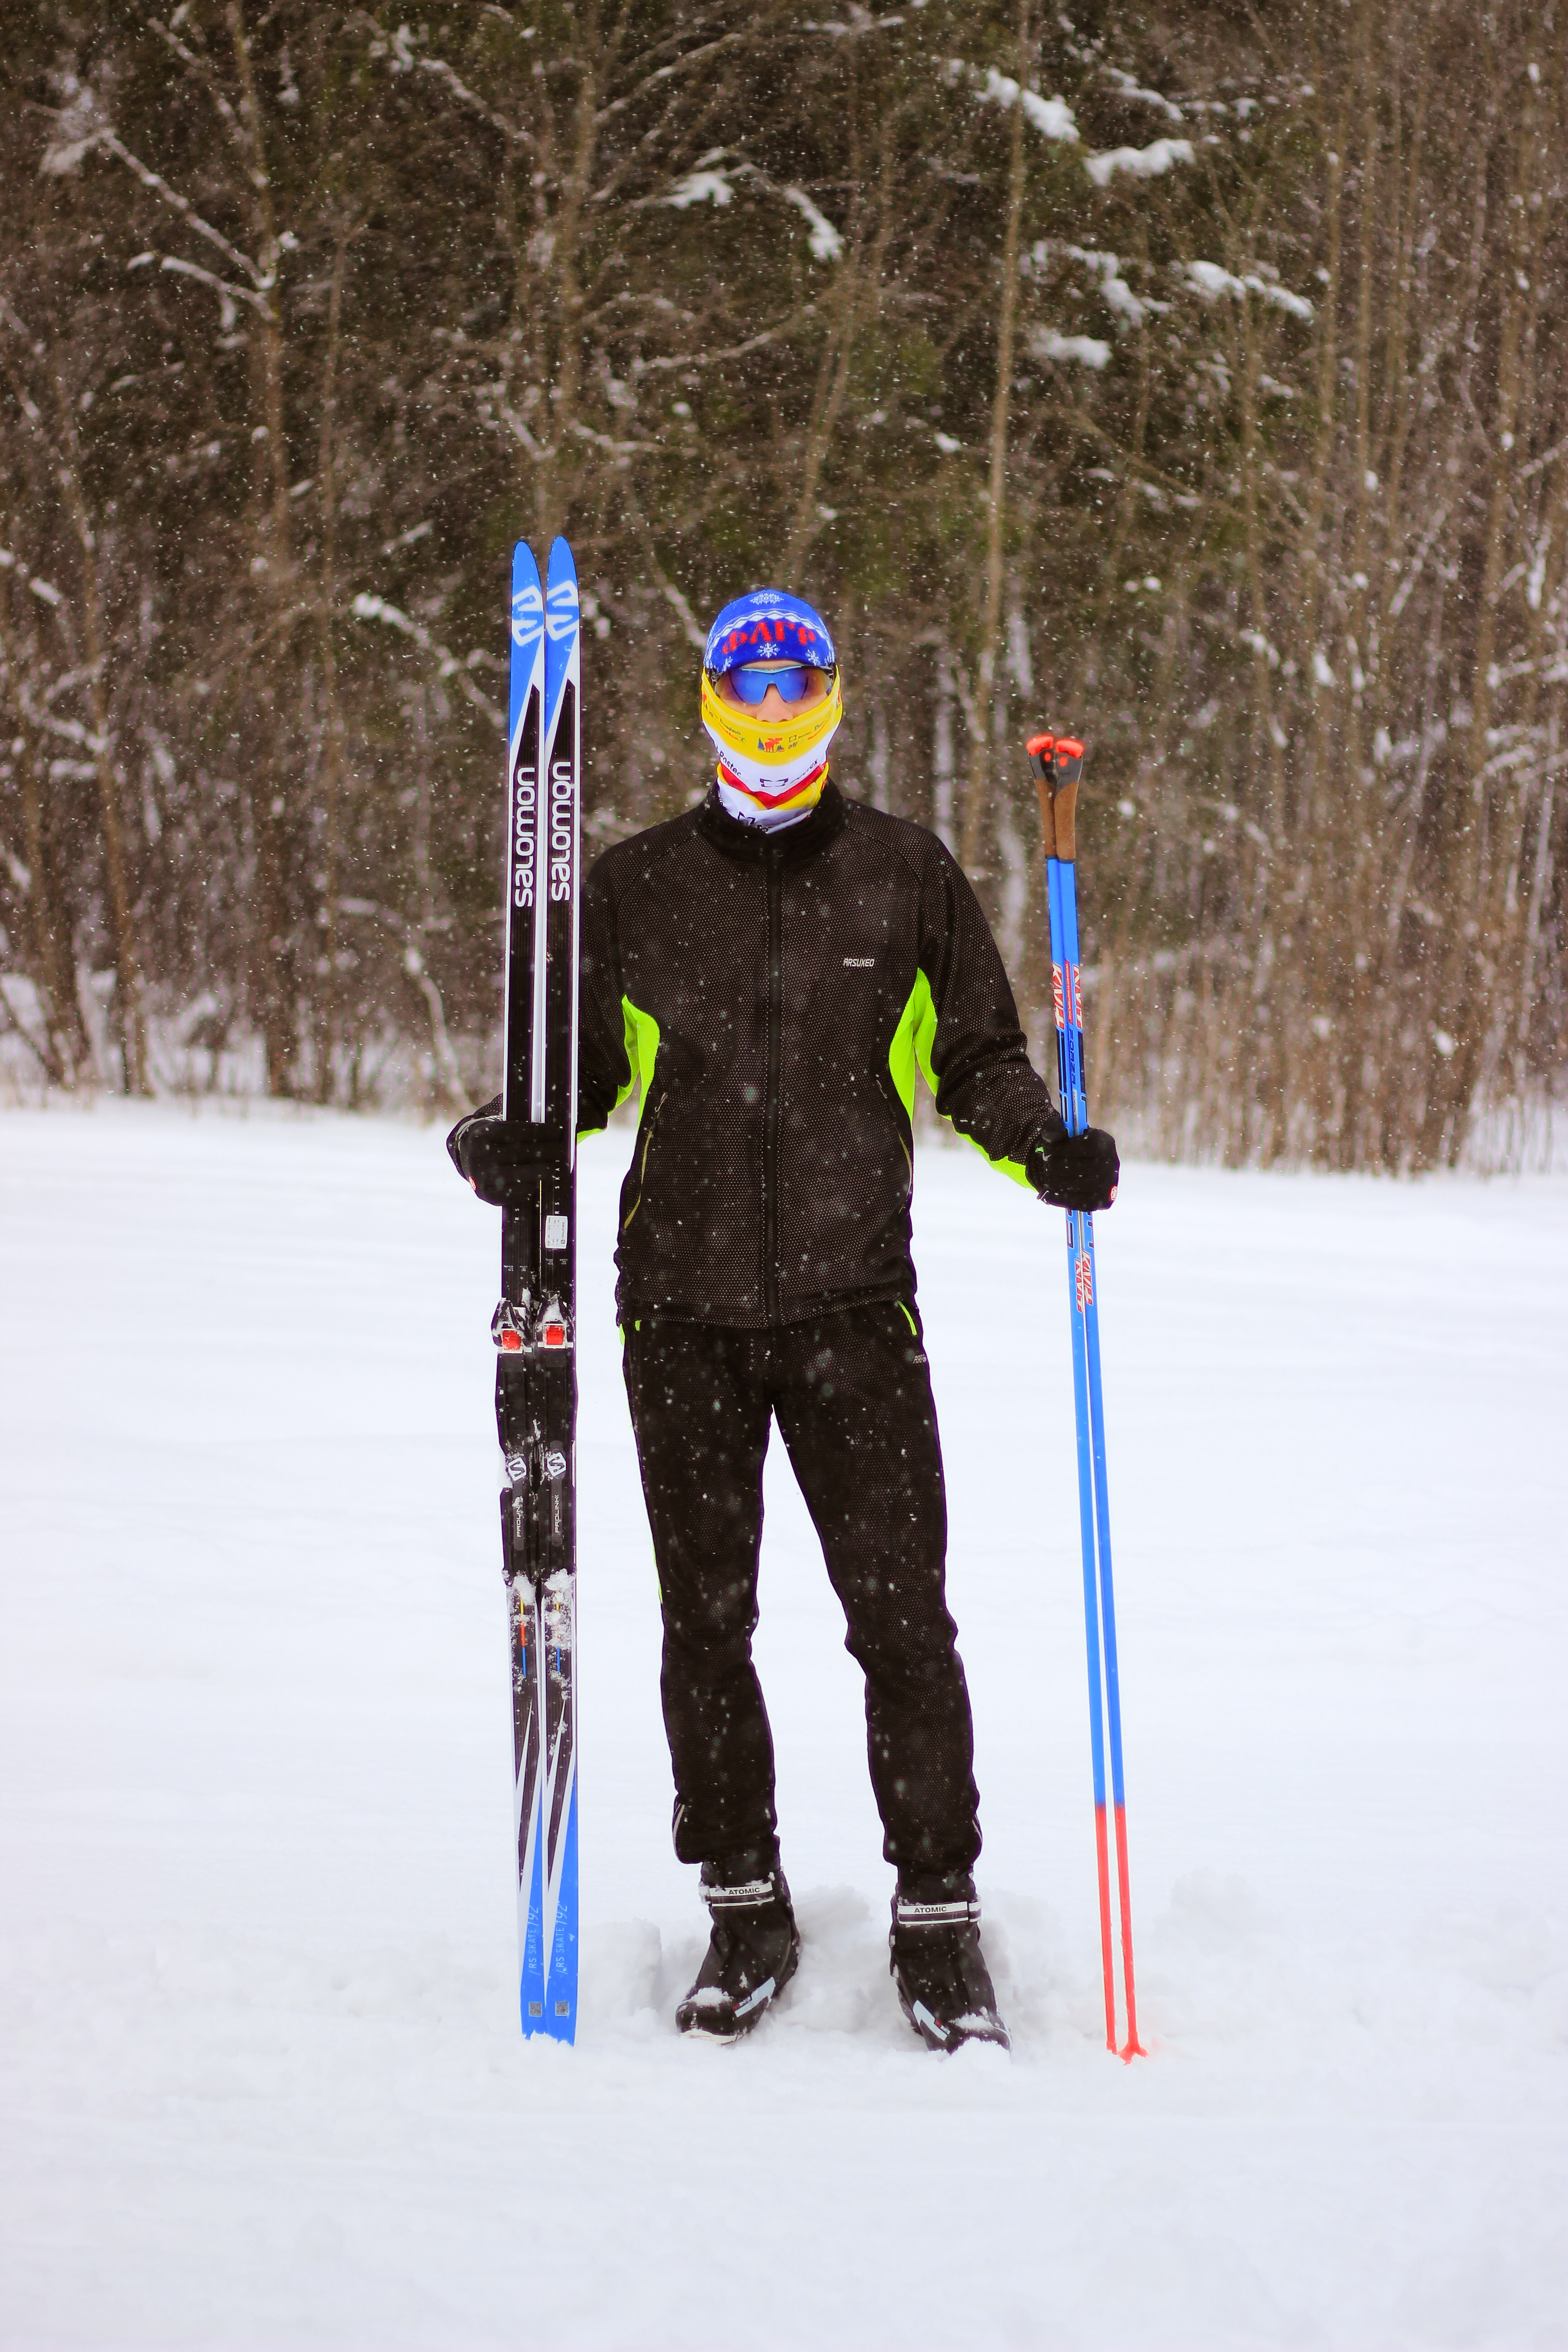
snow, winter, skiing, white, blue, black, glasses, skier, ski, ski pole, ski equipment, ski binding, winter sport, recreation, nordic skiing, ski cross, ski boot, slalom skiing, sports equipment, outerwear, freestyle skiing, alpine skiing, fun, headgear, tree, cross country skiing, Cross country skier, sports, telemark skiing, downhill, individual sports, Playing in the snow